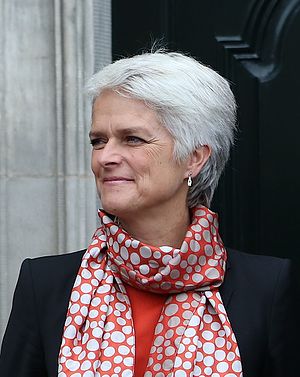
Annette Vilhelmsen
Annette Vilhelmsen
Statsminister Helle Thorning-Schmidt præsentere de 2 nye ministre fra partiet SF, Annette Vilhelmsen og Holger K. Nielsen
Annette Lilja Vilhelmsen er en dansk politiker, der mellem 15. september 2011 og 18. juni 2015 har været medlem af Folketinget, valgt i Fyns Storkreds for SF - Socialistisk Folkeparti. 13. oktober 2012 valgtes hun ved en urafstemning blandt medlemmerne, som formand for SF, hvor hun afløste Villy Søvndal. Hun var fra den 16. oktober 2012 til 9. august 2013 erhvervs- og vækstminister, hvorefter hun blev afløst af Henrik Sass Larsen. Social-, børne- og integrationsminister fra 9. august 2013. Annette Vilhelmsen er i dag medlem af DGI's hovedbestyrelse og formand for bedømmelseskomitéen for Årets Landsby under Landdistrikternes Fællesråd.